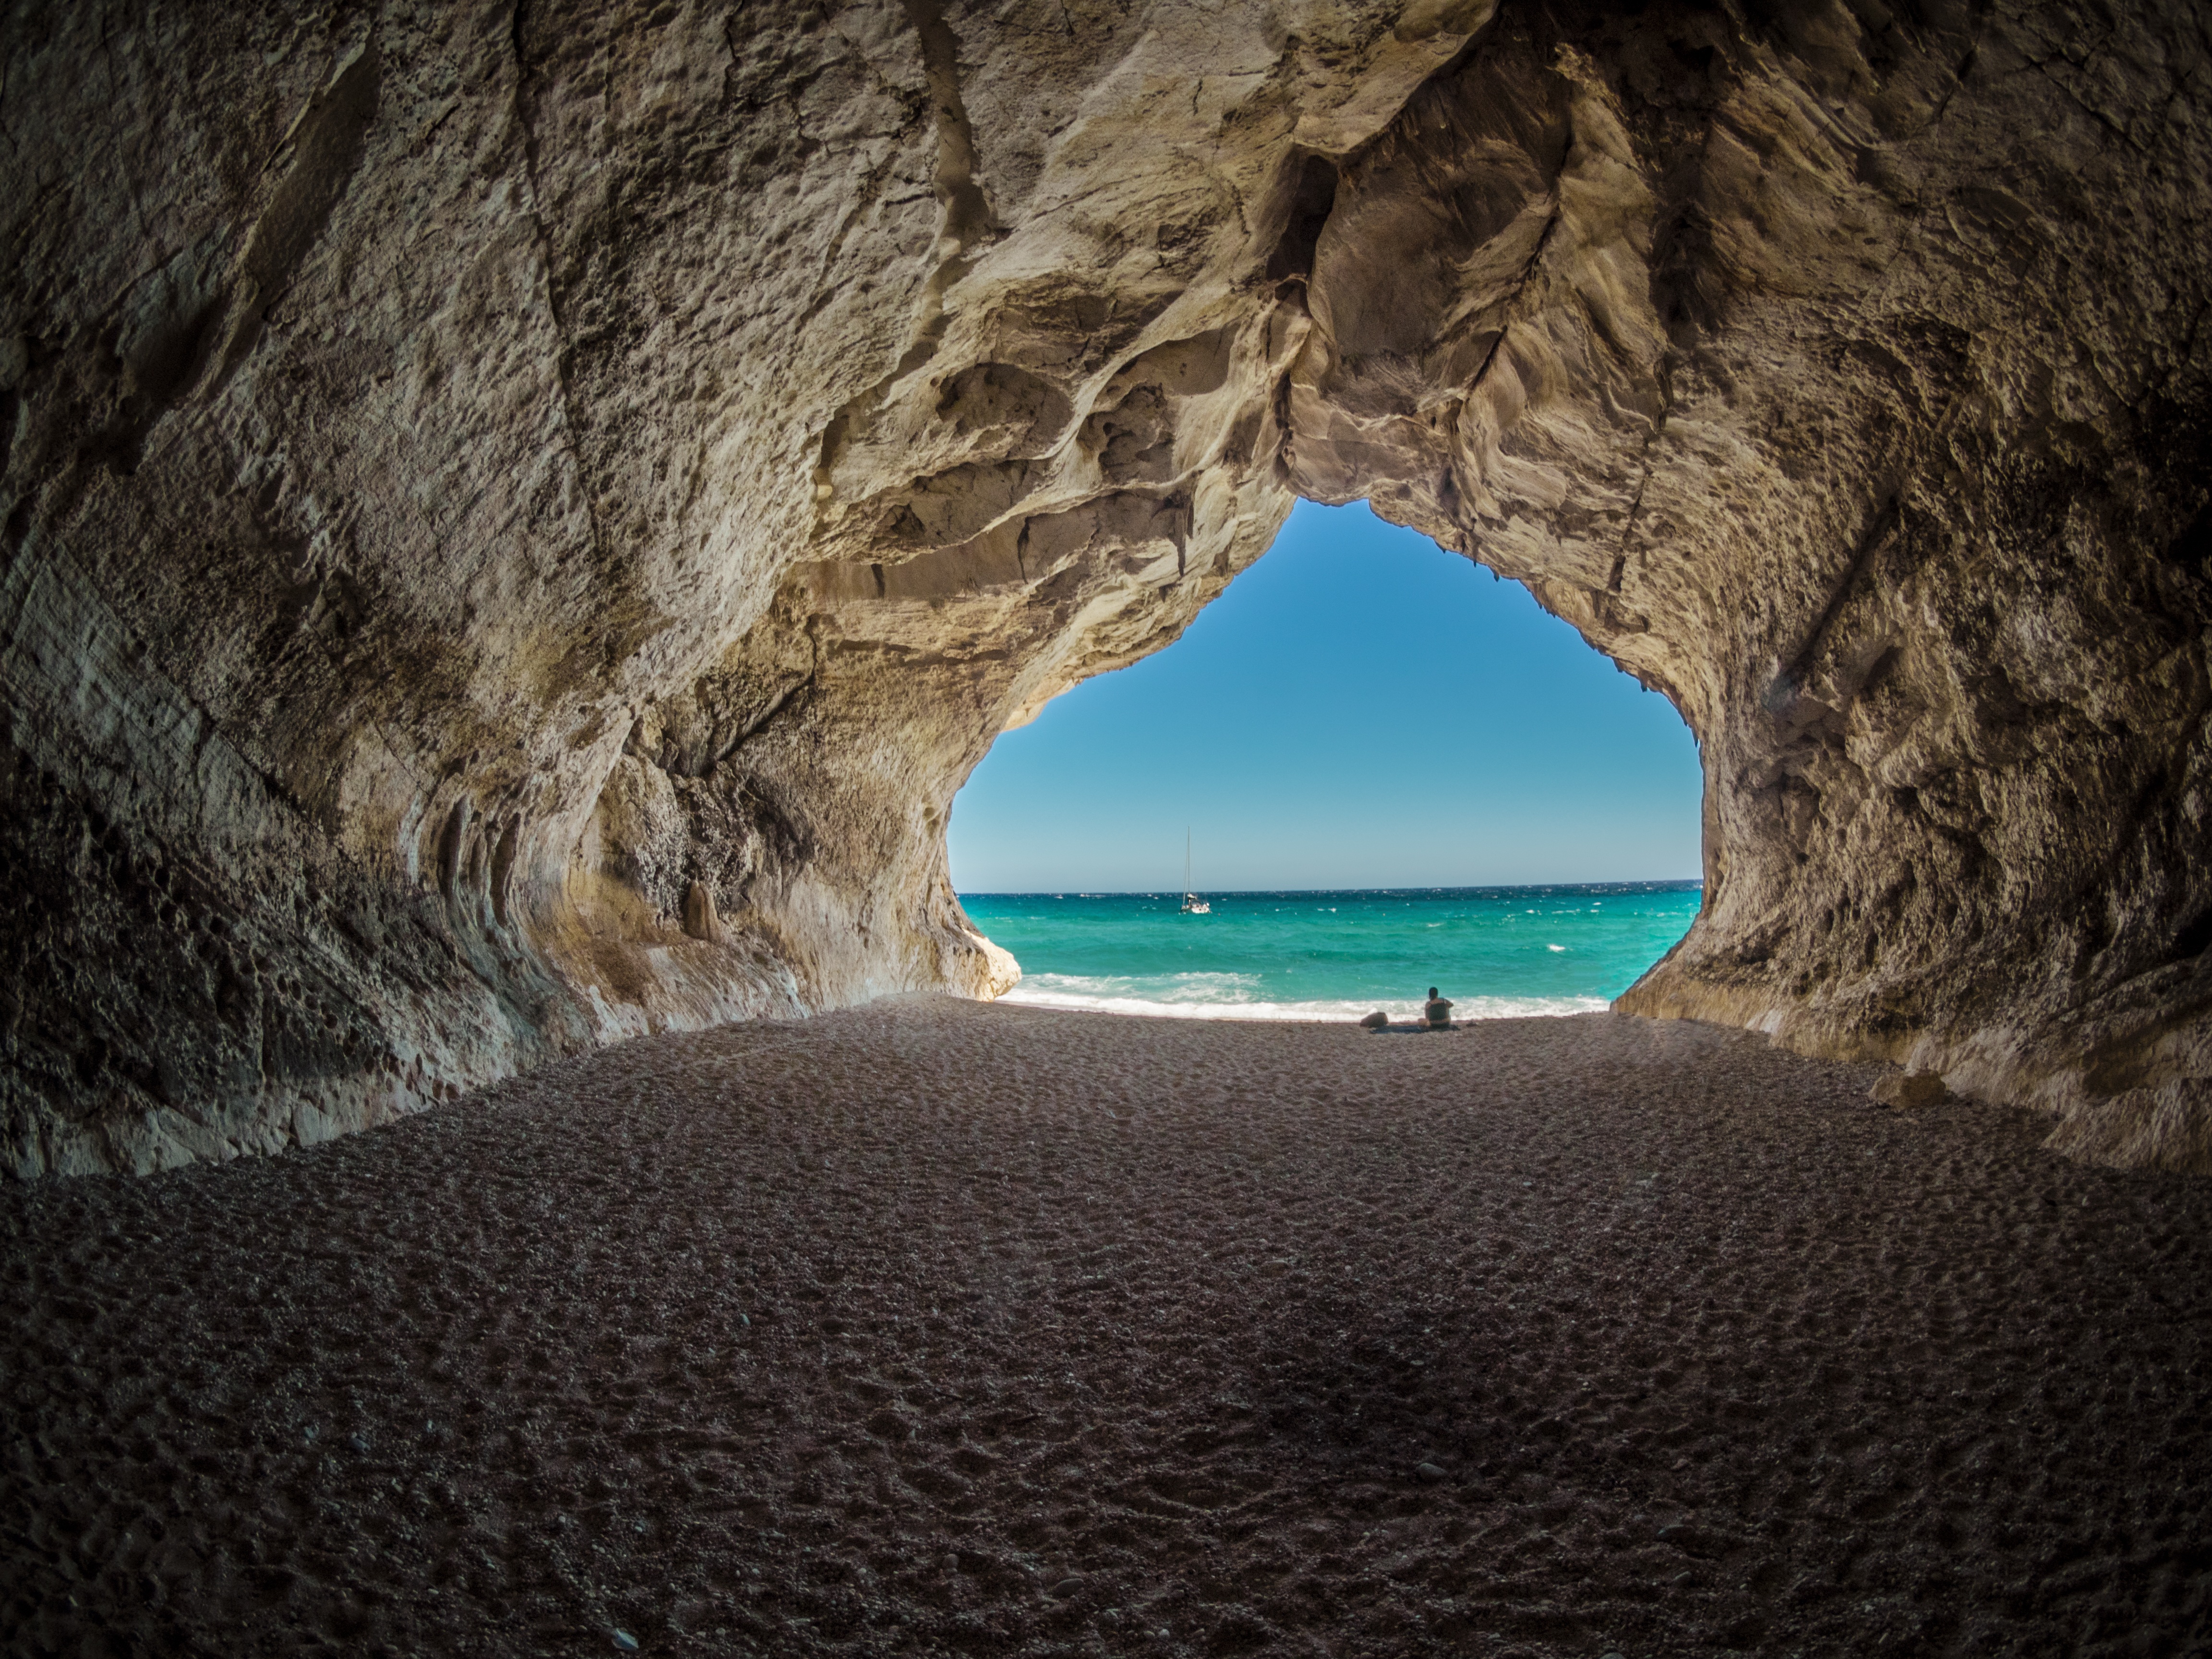
beach, landscape, sea, coast, water, nature, outdoor, rock, ocean, sky, sun, sunrise, sunset, air, hill, wave, stone, photo, summer, travel, formation, cliff, boot, arch, cave, spring, green, reflection, mediterranean, paradise, weather, holiday, italy, blue, terrain, clouds, bank, mountains, seasons, atlantic, gorgeous, mirroring, sardinia, partly cloudy, landform, steinig, beautiful beach, sea cave, coast line, cala gonone, geographical feature